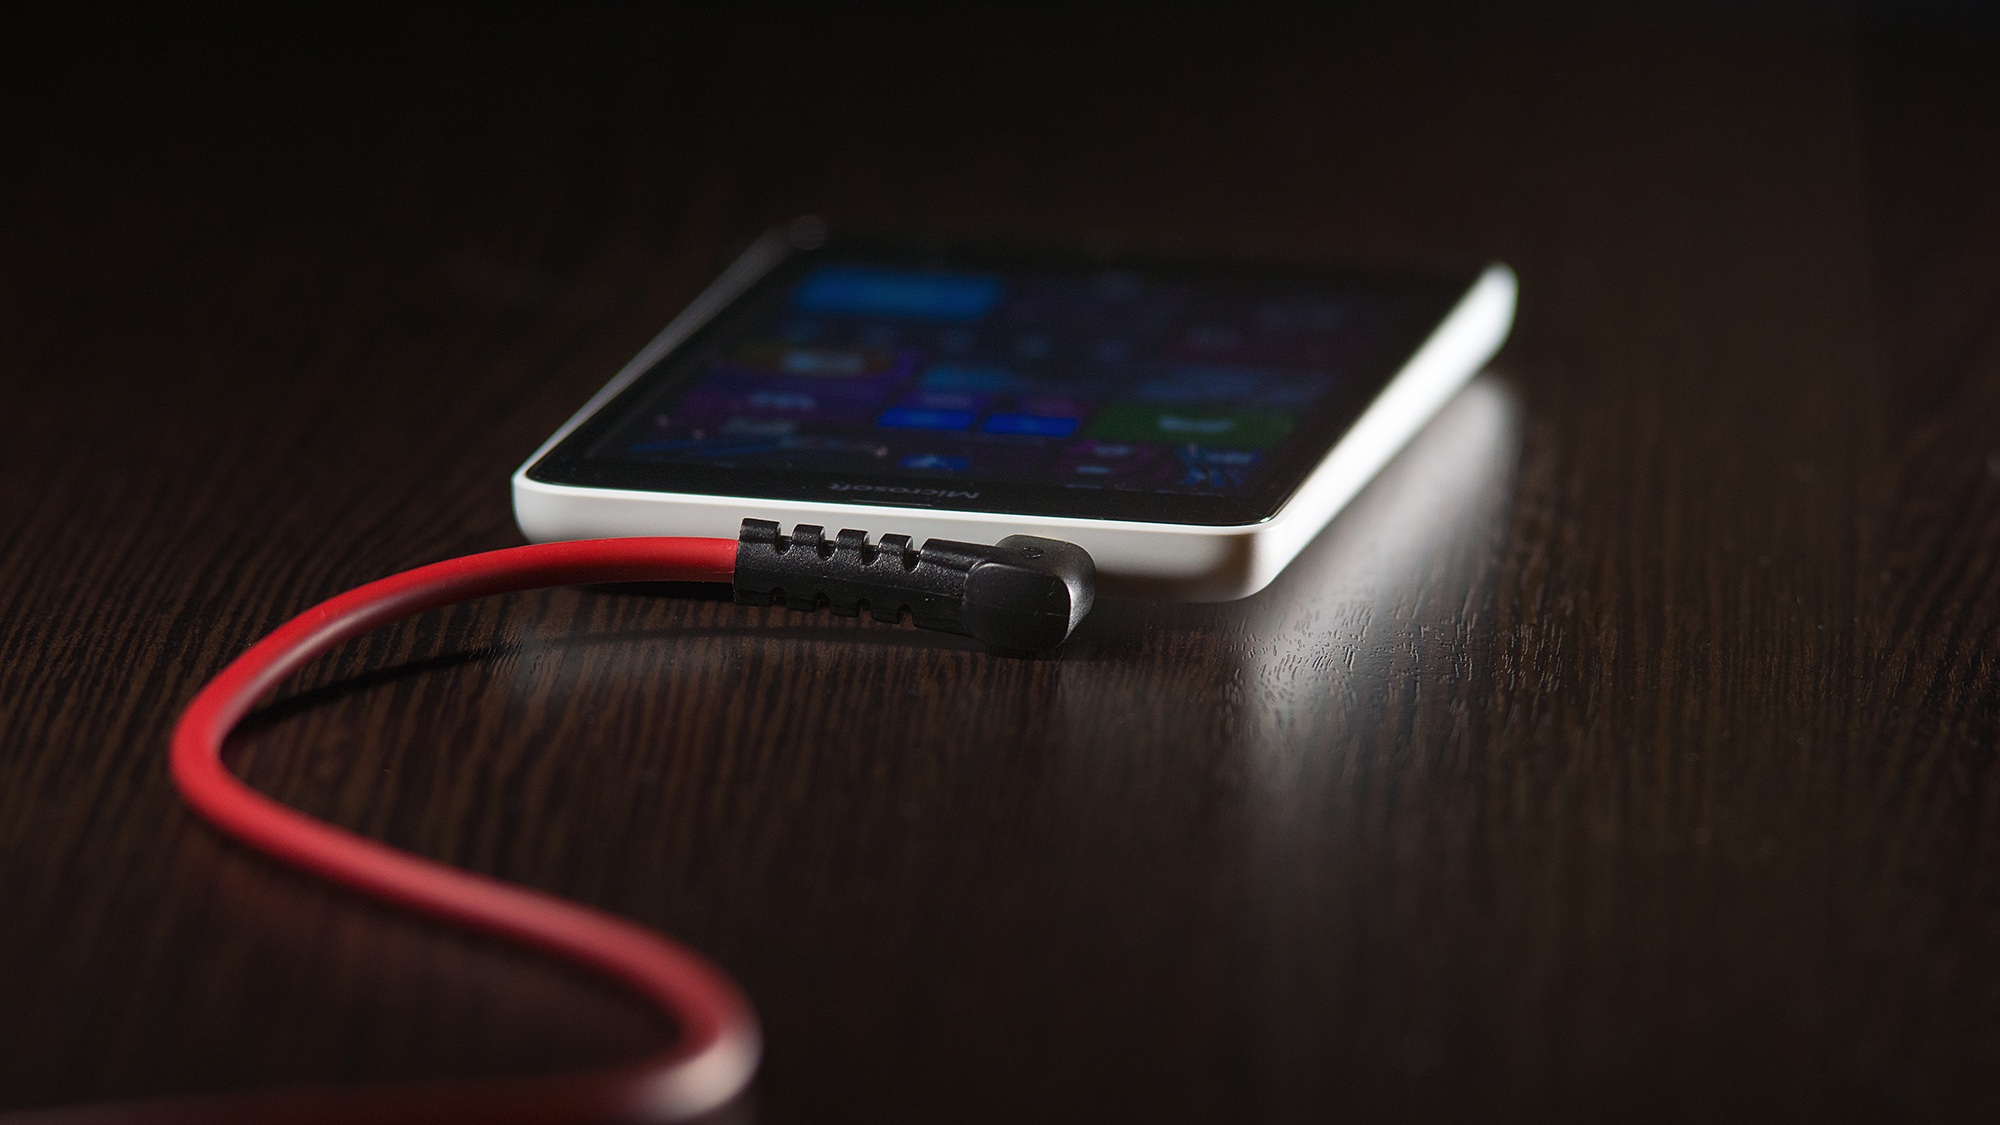
smartphone, technology, phone, telephone, gadget, mobile phone, electronics, review, multimedia, electronic device, portable communications device, communication device, lumia 525